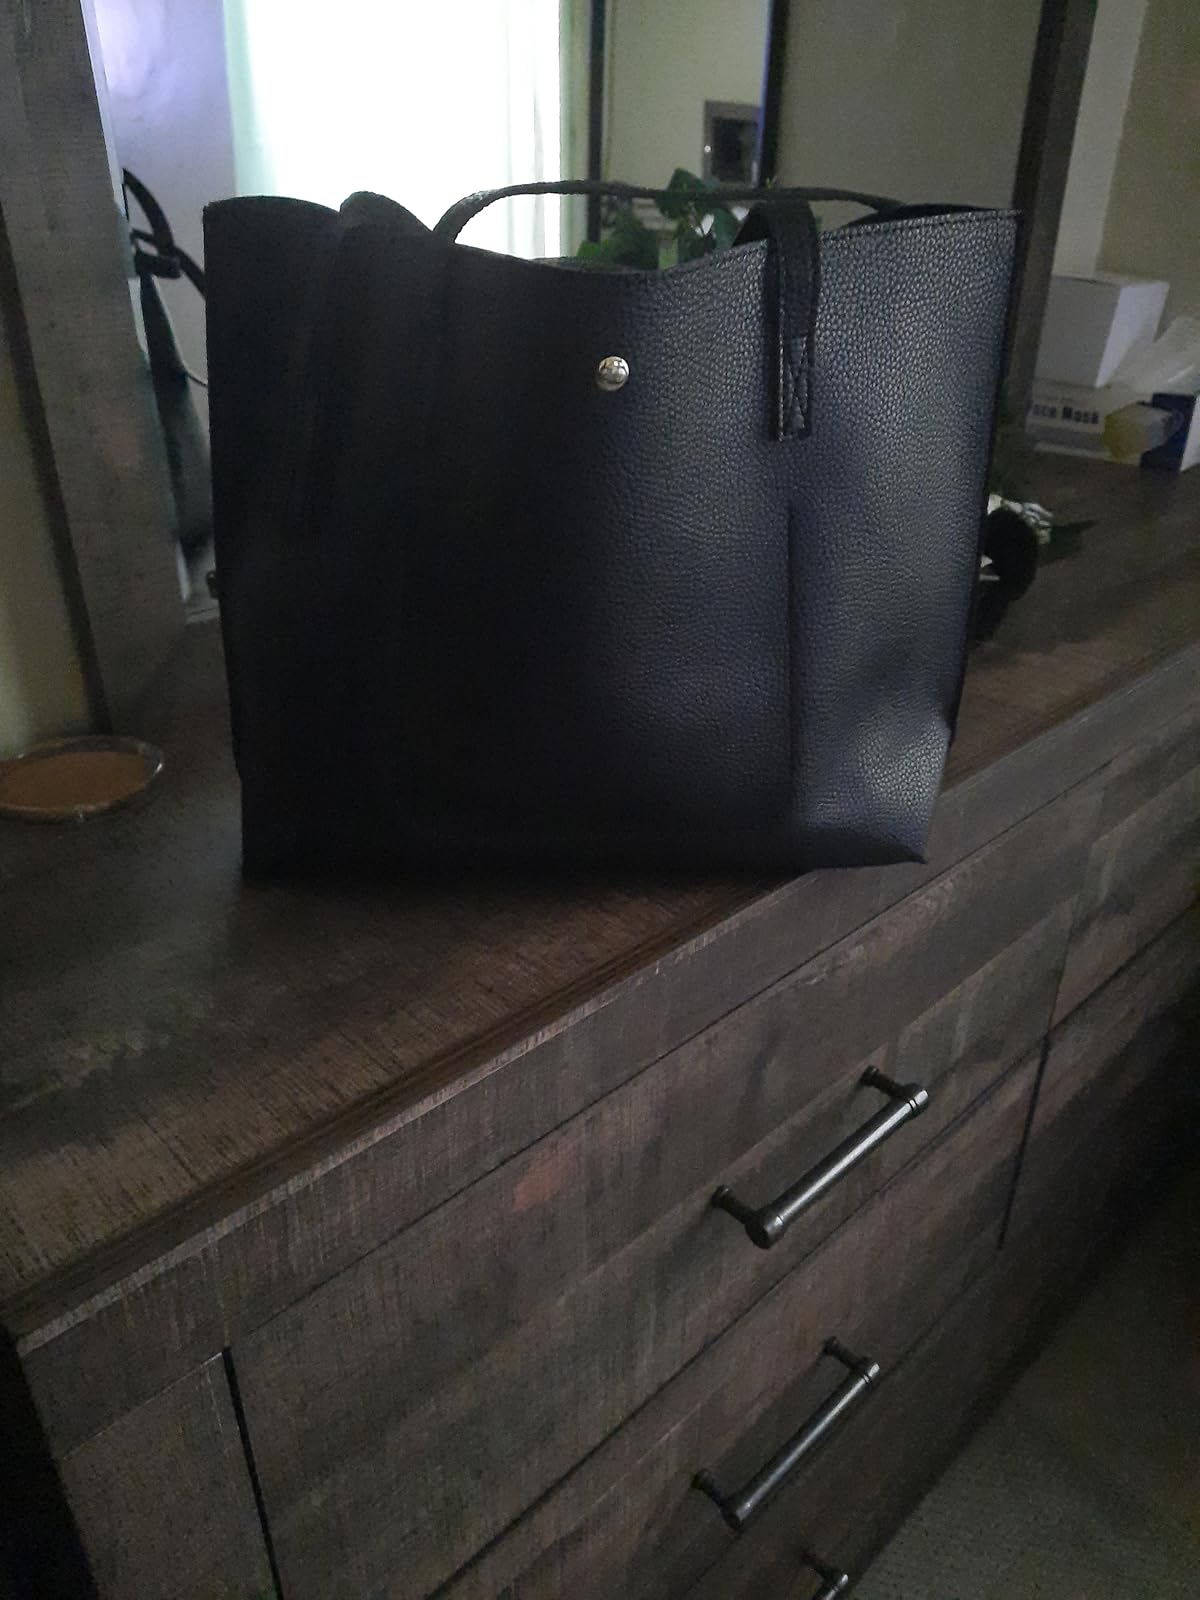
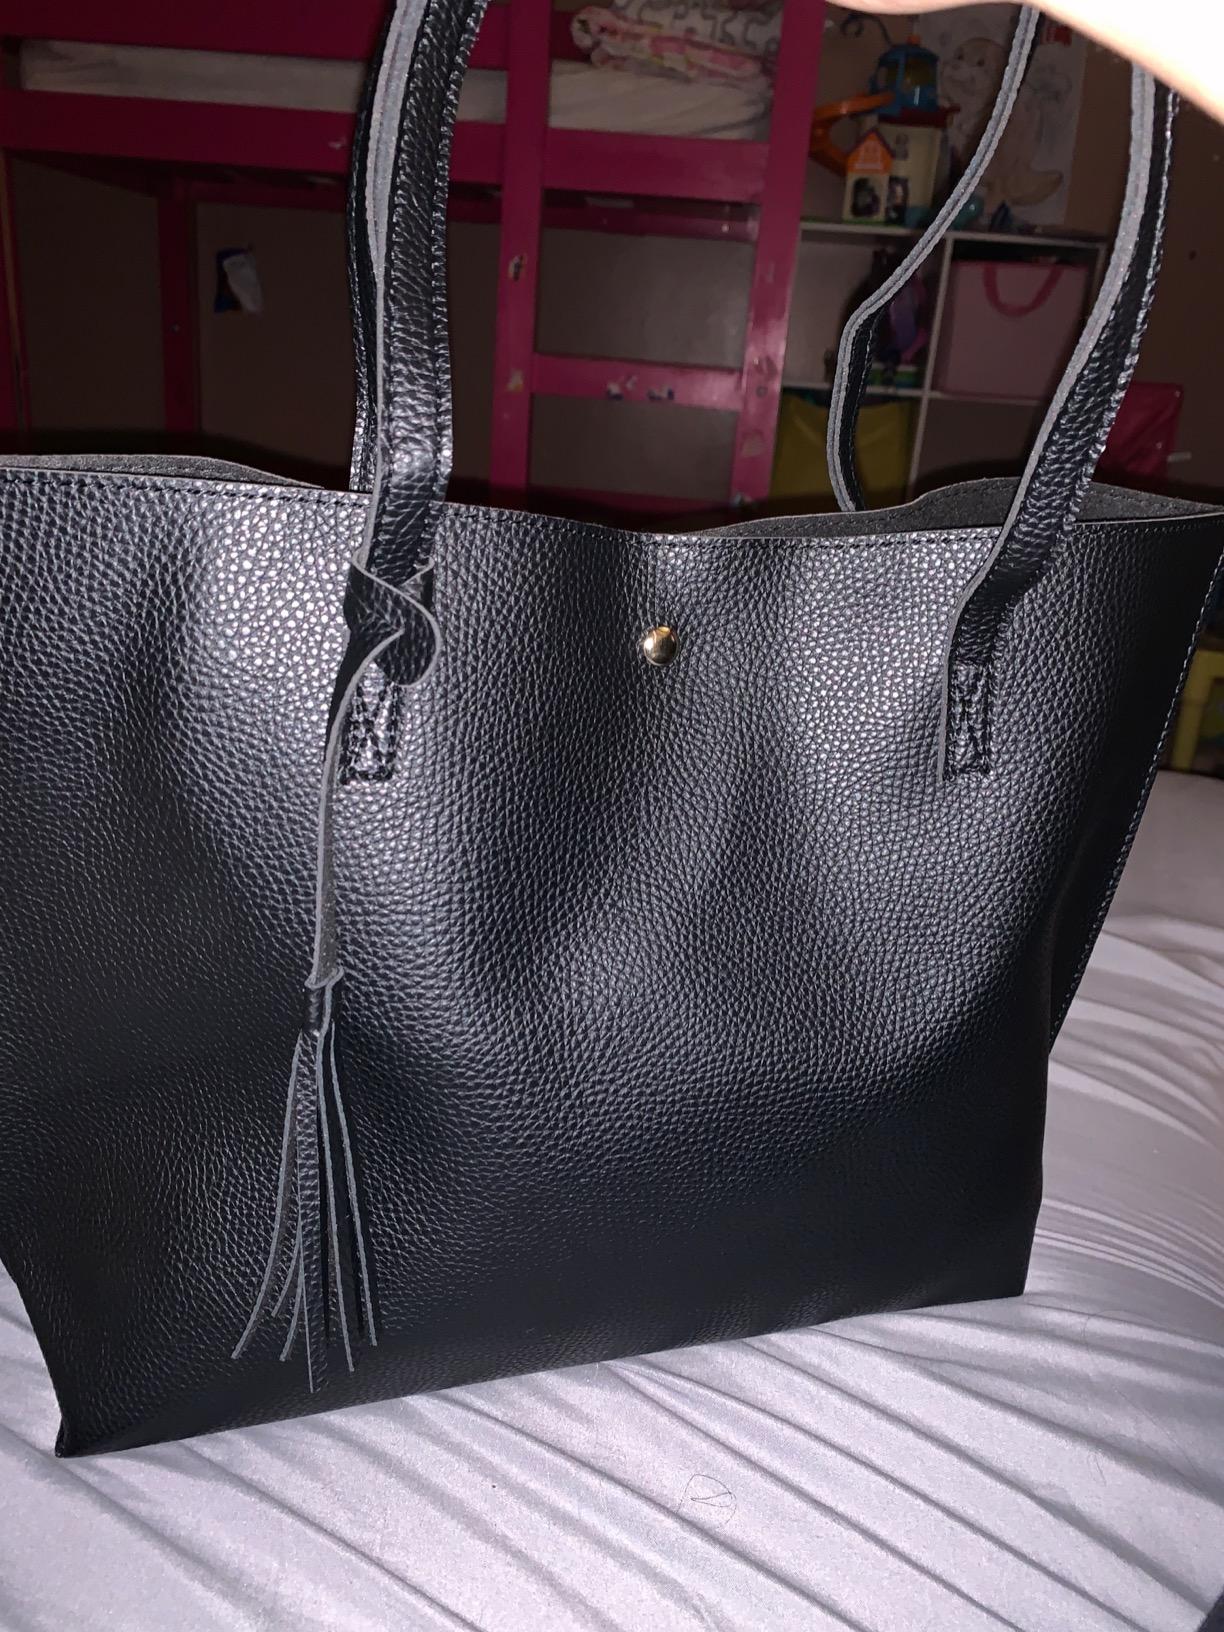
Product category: accessories_handbag
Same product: yes